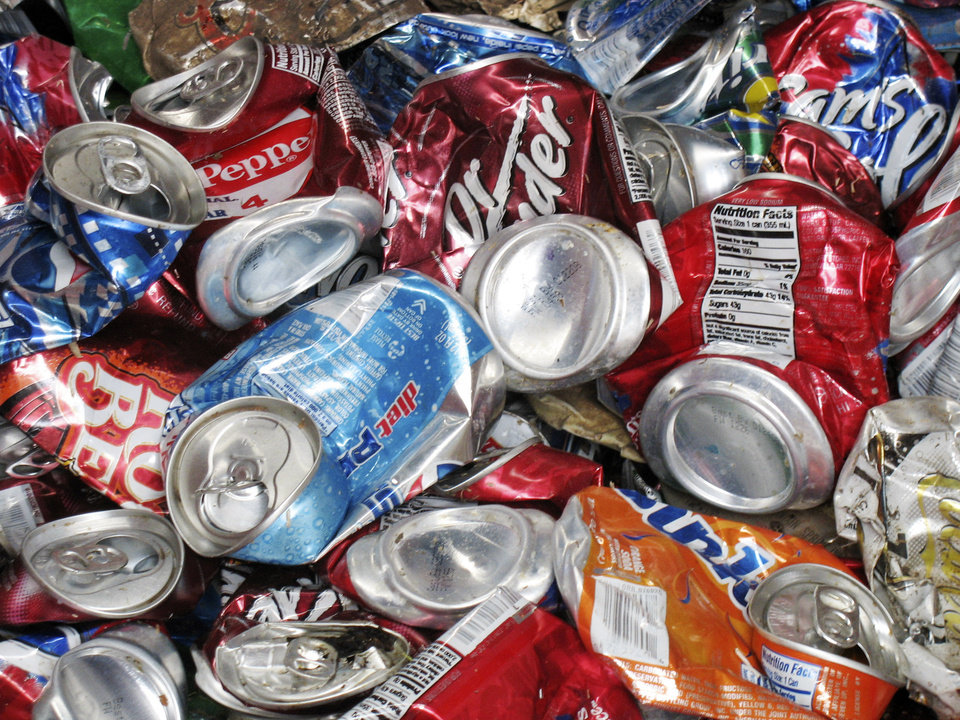
Label: metal